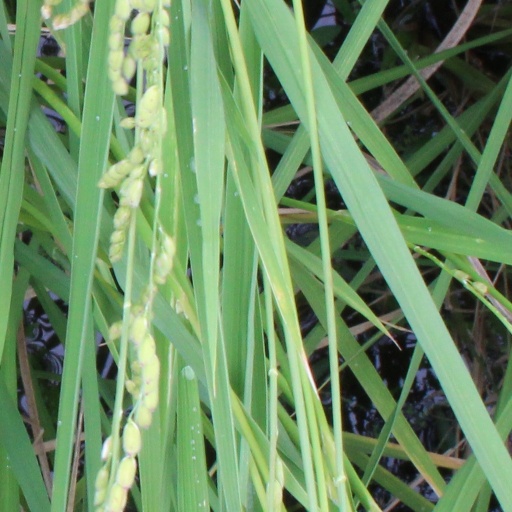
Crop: rice